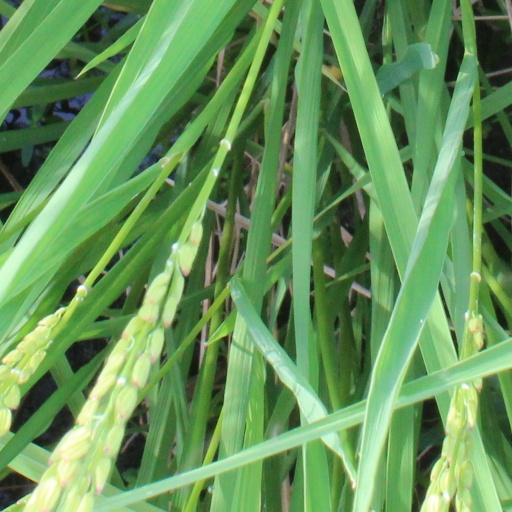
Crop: rice